Hertford College Boat Club

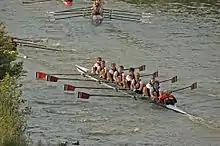
M1 at Eights 2007

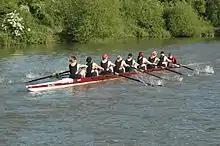
W1 at Eights 2007

The club has access to the Longbridges boat house erg room containing 8 Concept 2 Model D ergs (and sliders) and 4 refurbished Concept 2 Model C ergs. In addition, the club also owns four Concept 2 Model C ergs and a Rowperfect machine which are located in the club room.